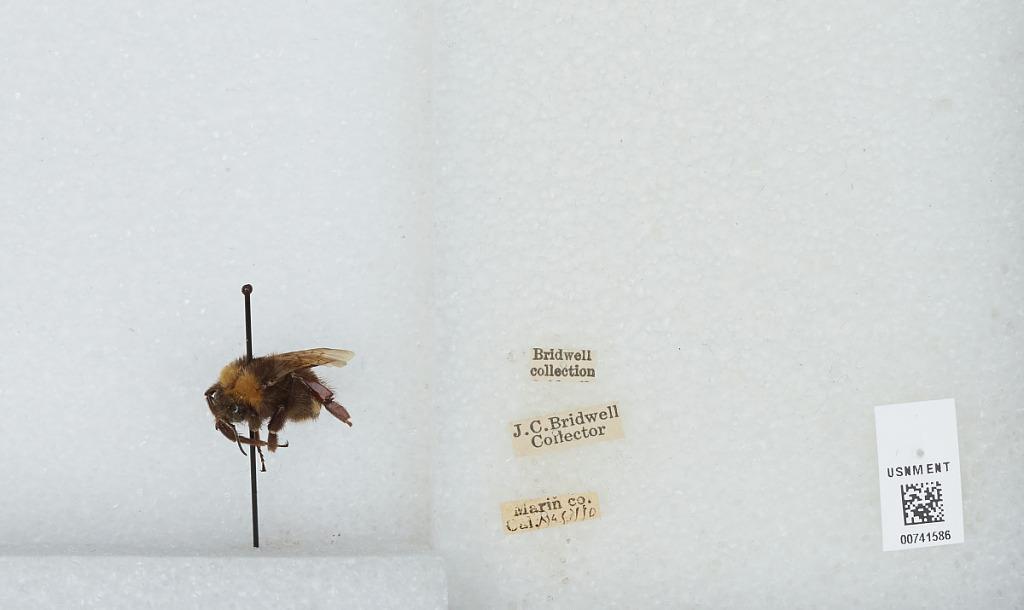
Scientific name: Bombus (Bombus) occidentalis Greene
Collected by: J. Bridwell
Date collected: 1910-8-31
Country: United States
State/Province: California
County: Marin
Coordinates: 38.03, -122.73